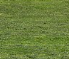
Surface type: grass